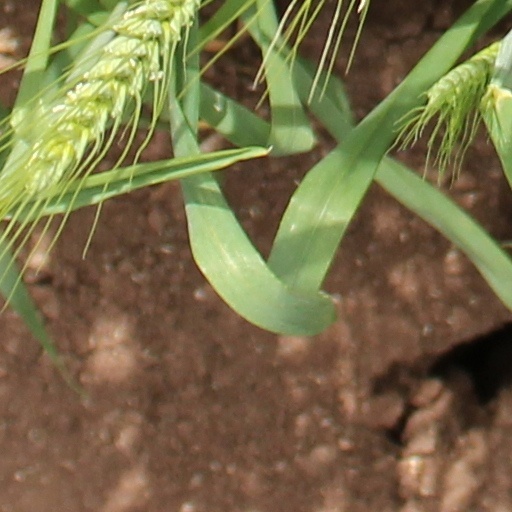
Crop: wheat